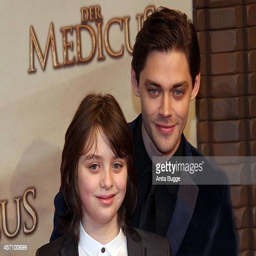
actors attend the premiere at person